Legitimacy of Queen Victoria

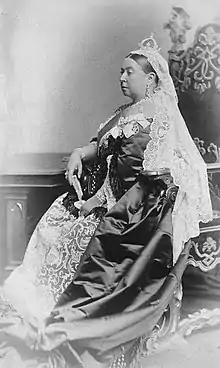
Queen Victoria

The parentage of Queen Victoria has been the subject of speculation. It has been suggested that her biological father was not Prince Edward, Duke of Kent and Strathearn. This suggestion has largely centred on the familial incidence of hereditary diseases and circumstantial evidence, and is not widely believed.